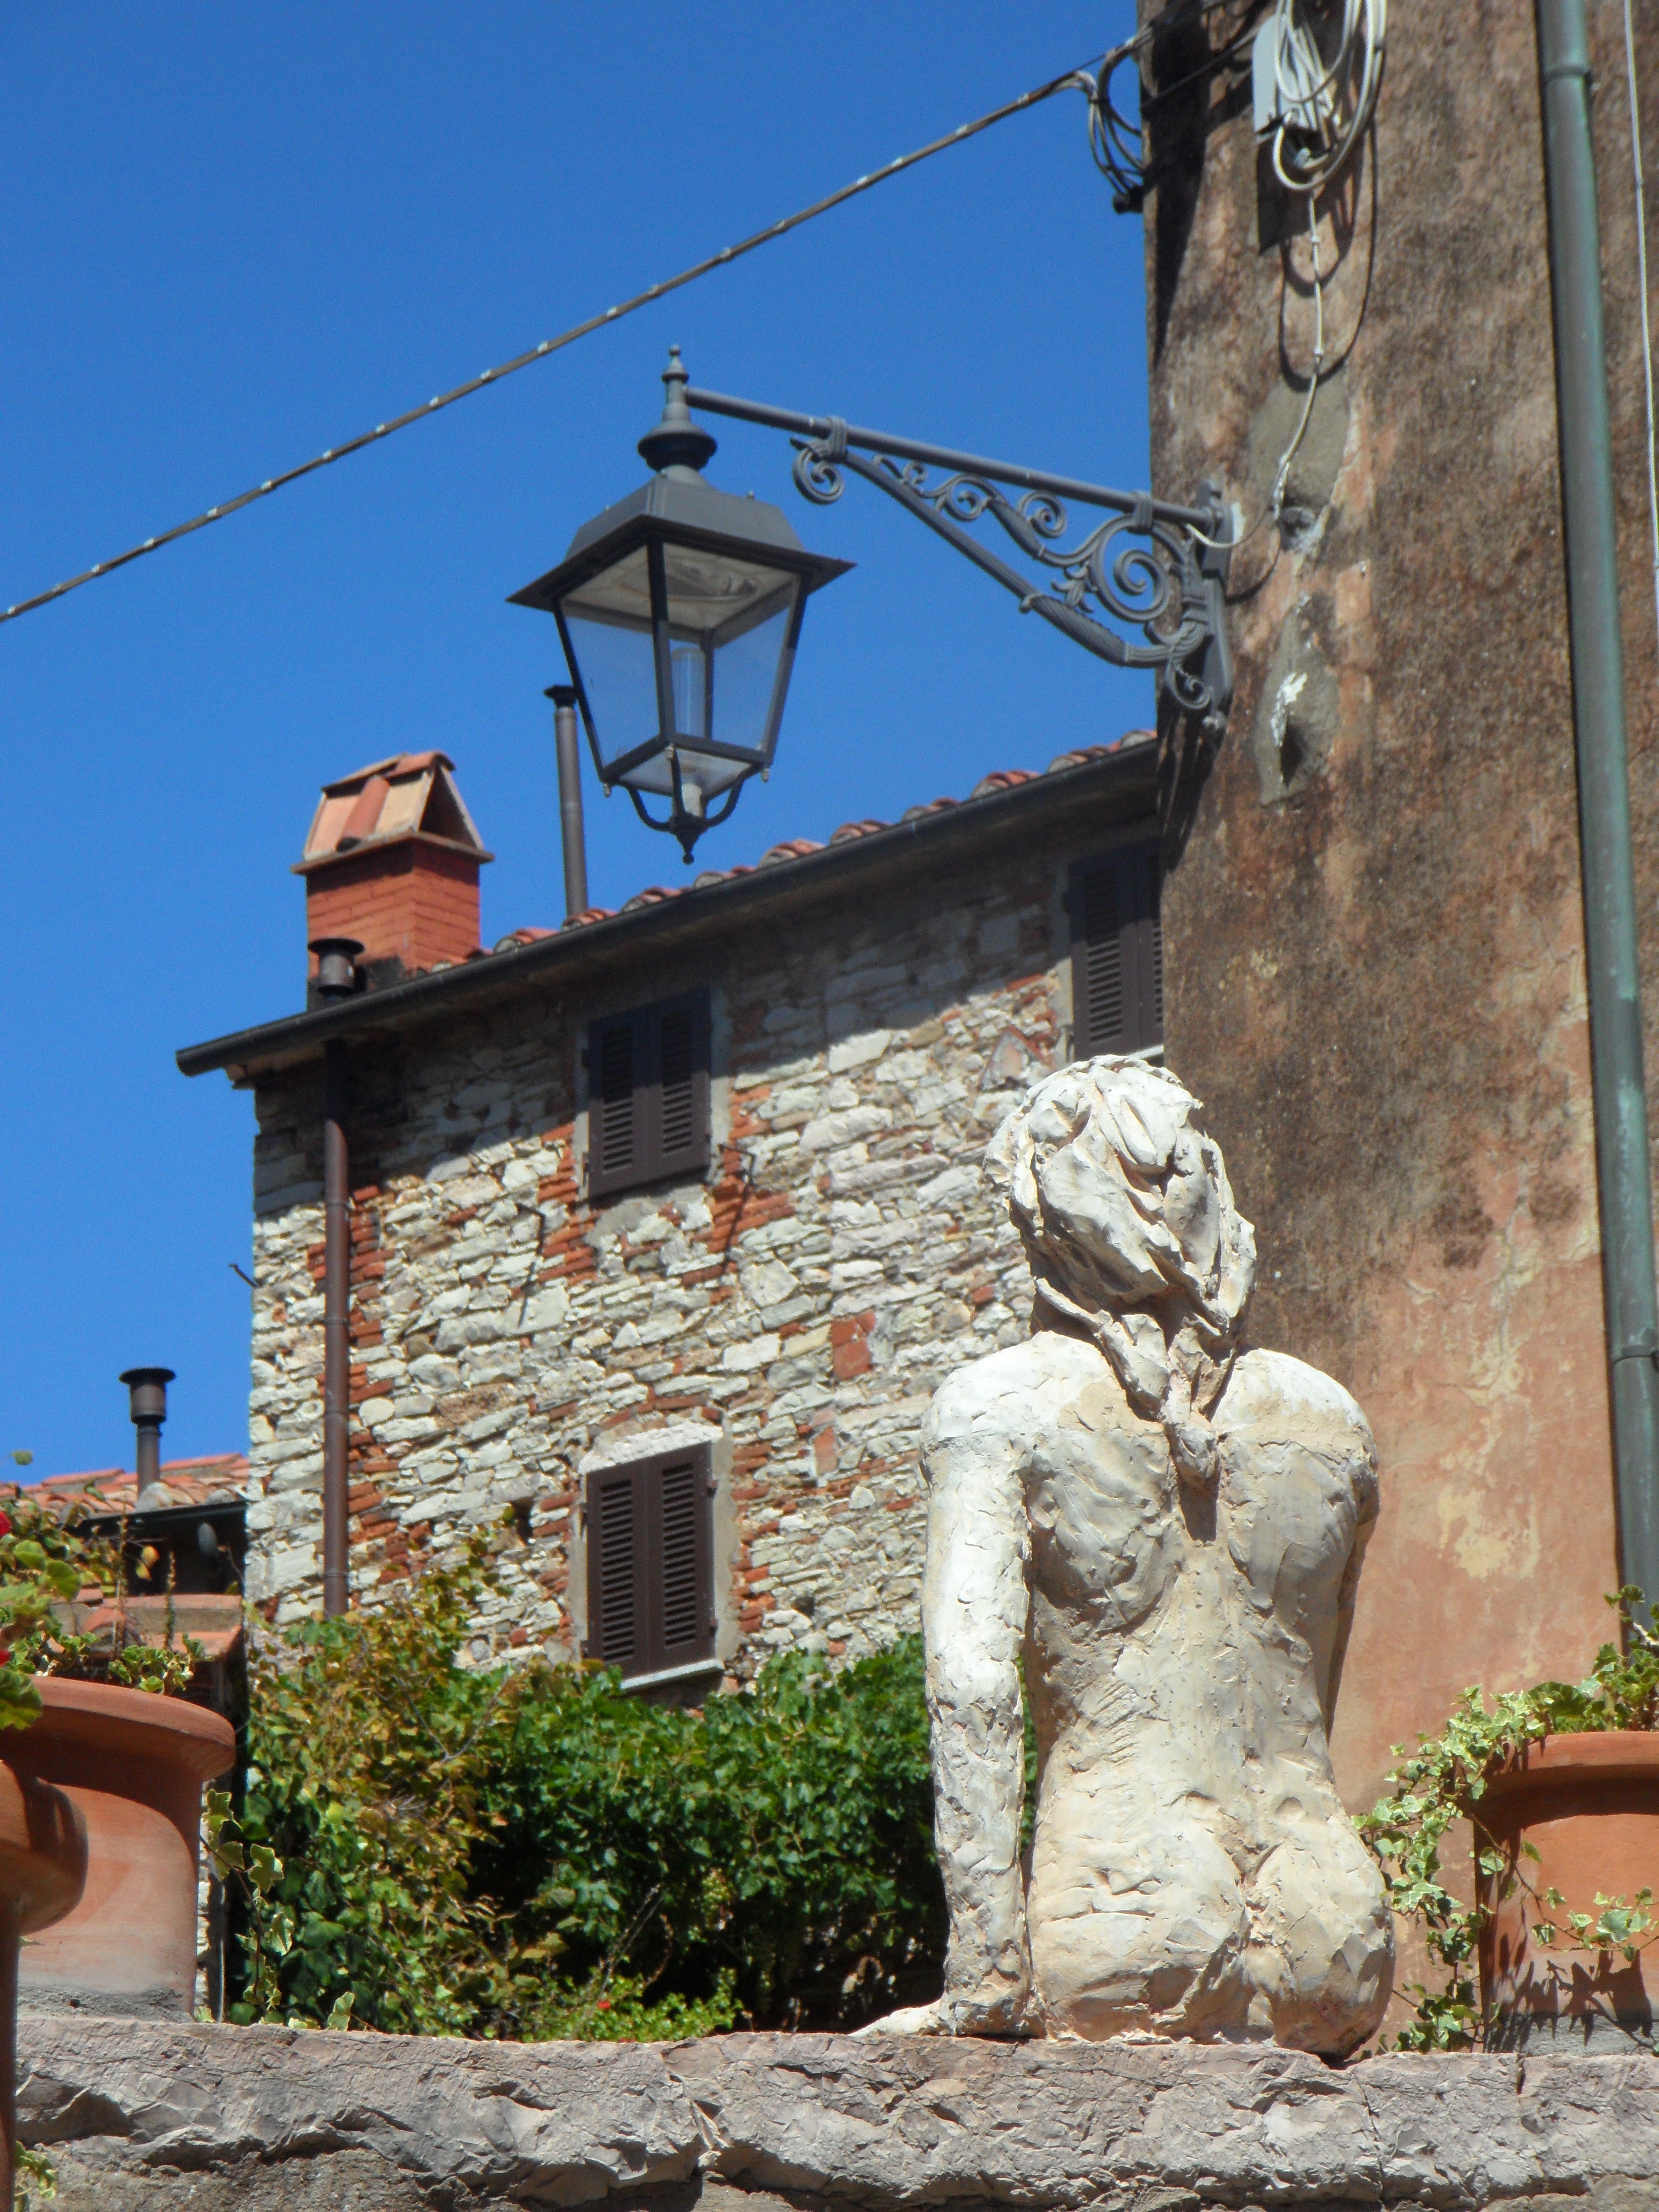
woman, home, wall, summer, village, rural, lantern, mediterranean, tower, holiday, italy, tuscany, facade, sit, sculpture, move, naked, bergdorf, stone house, stone walls, ancient history